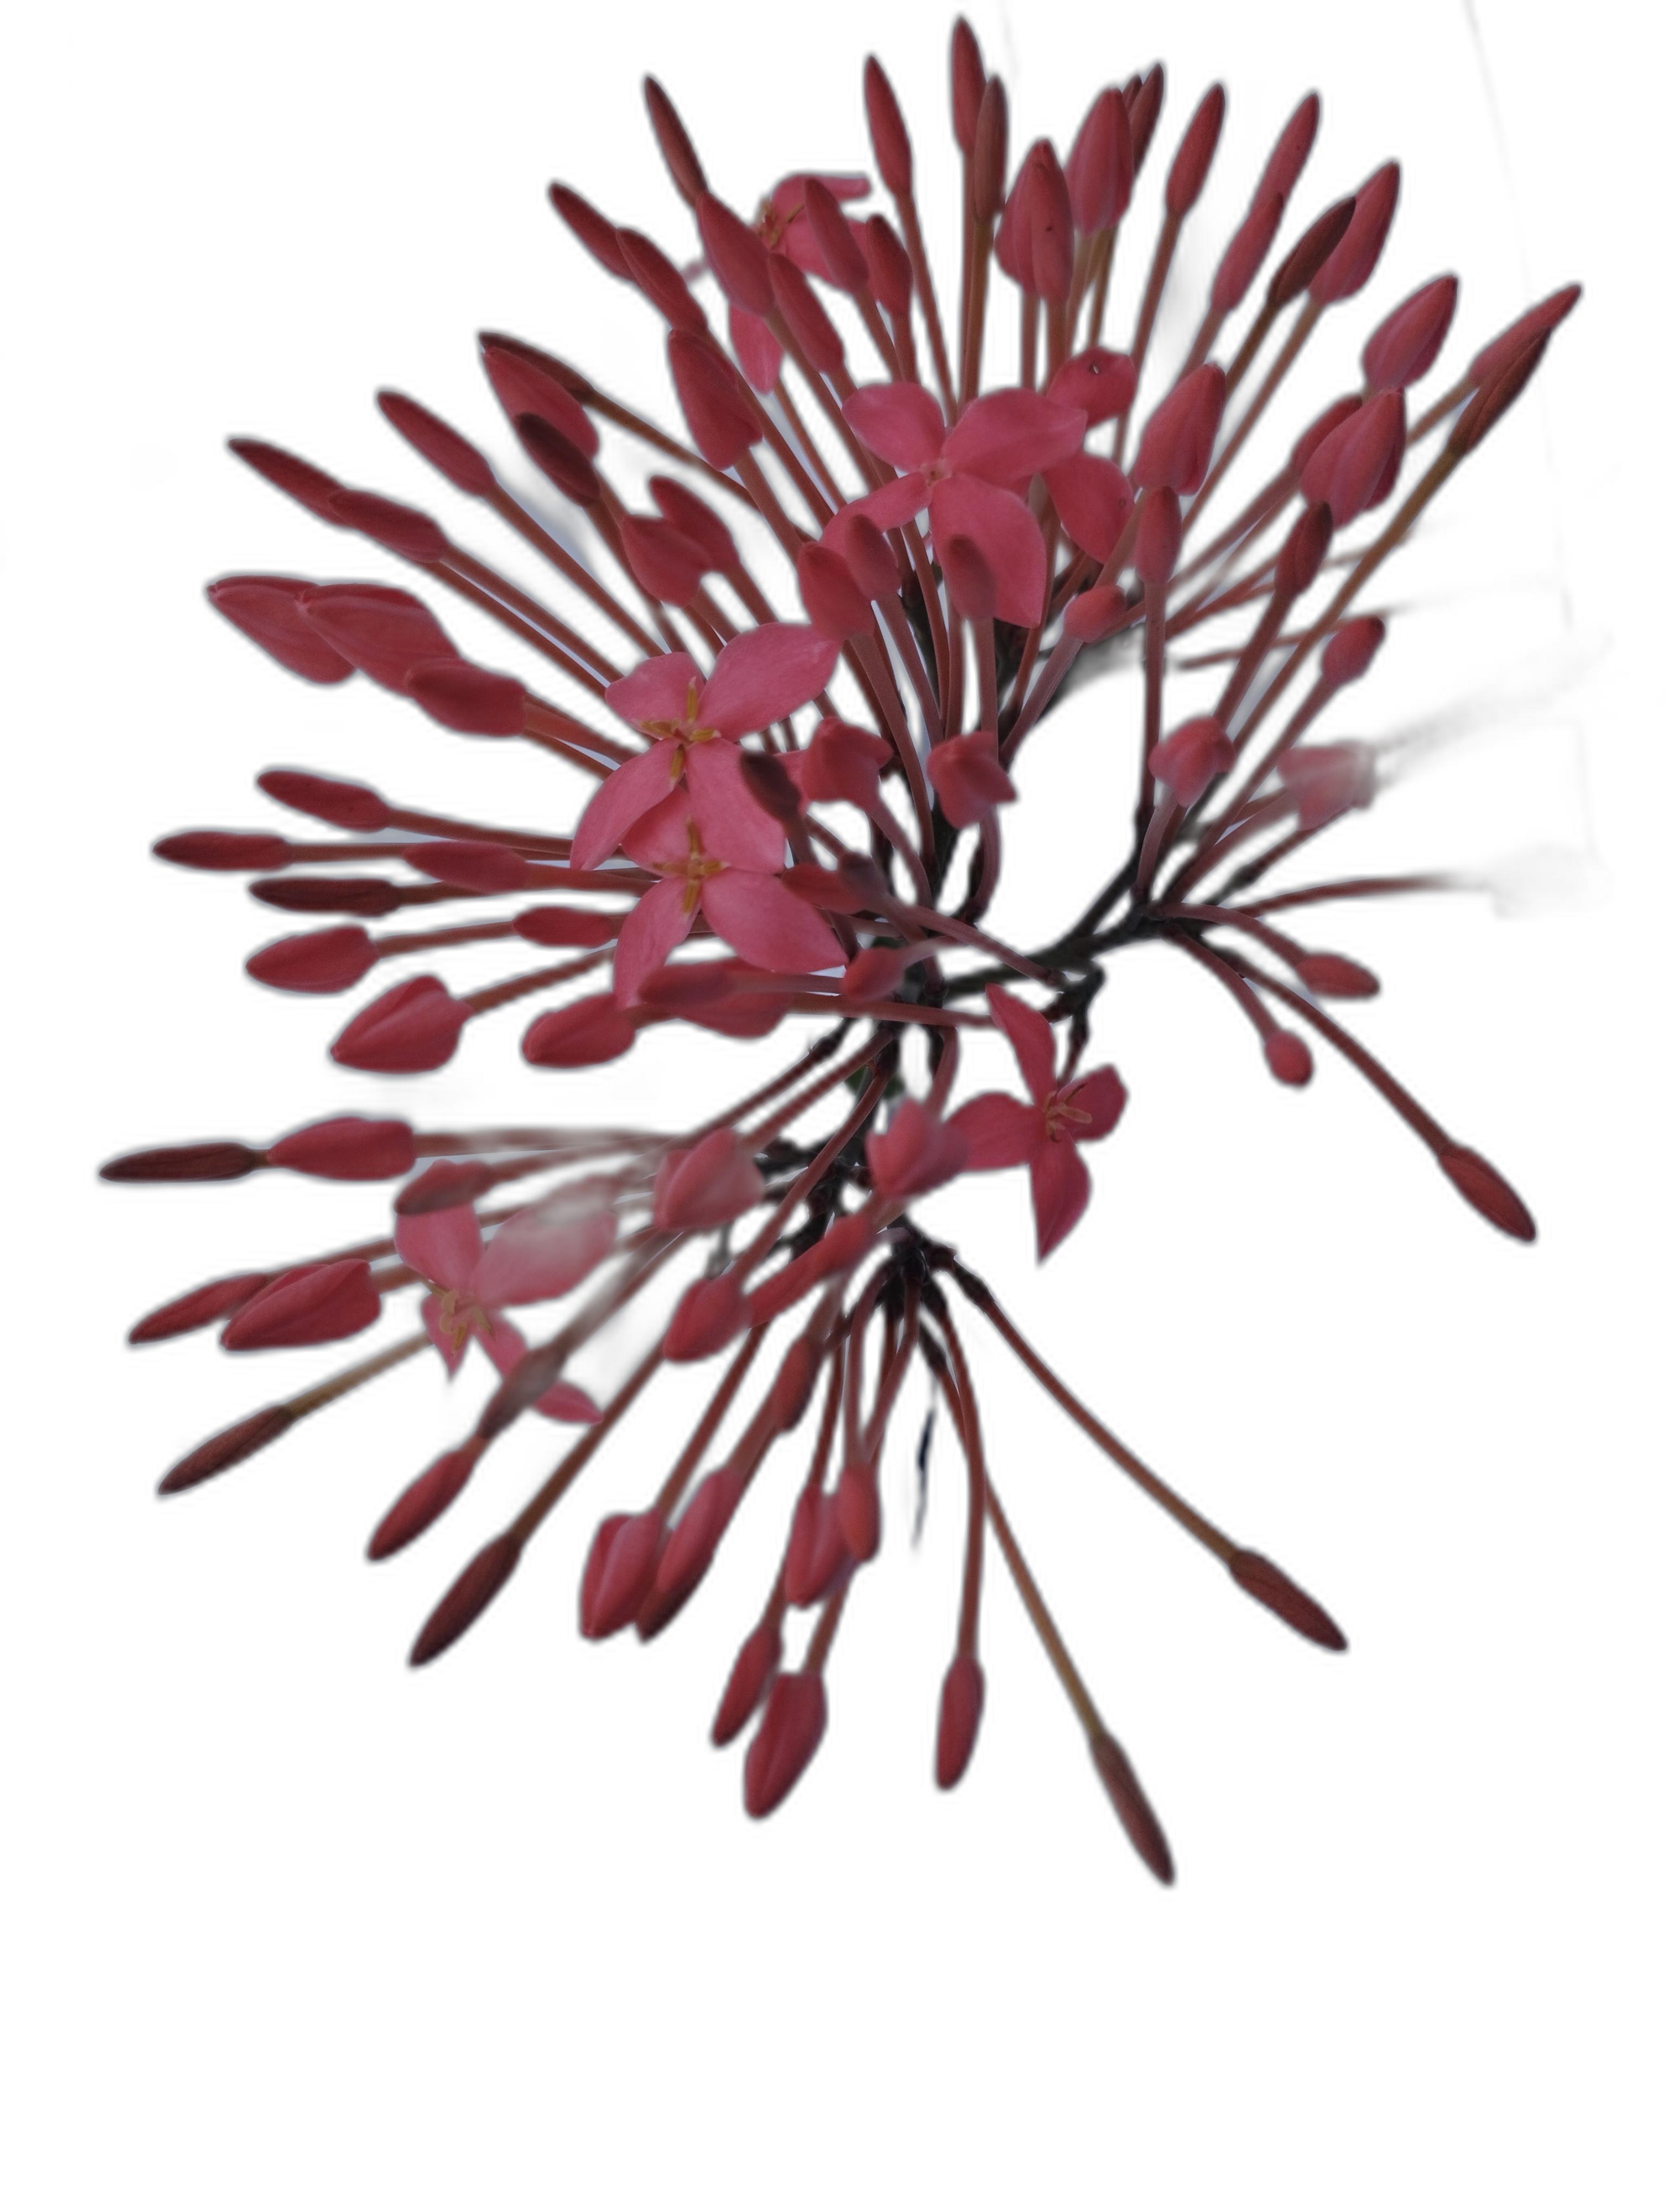
Label: Jungle geranium